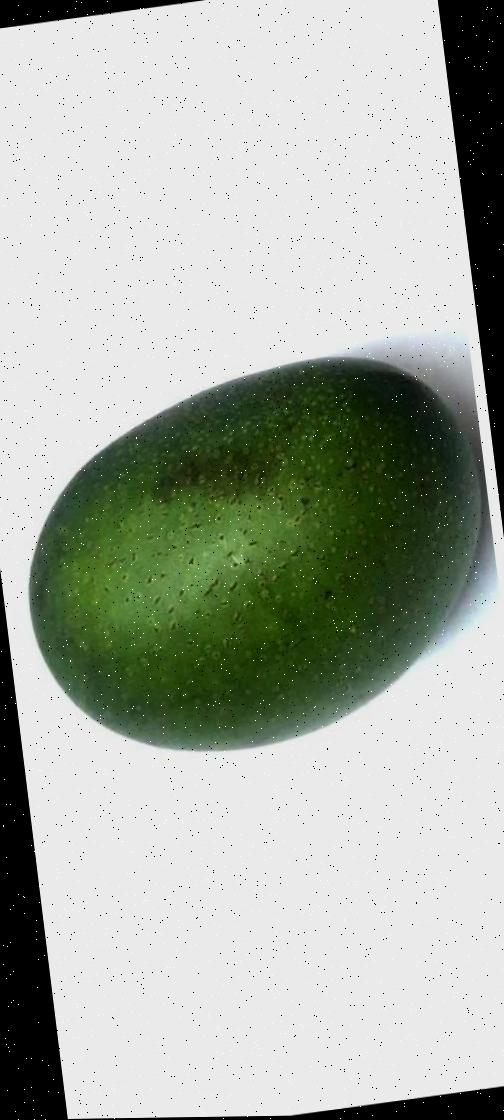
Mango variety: Ashshina Zhinuk